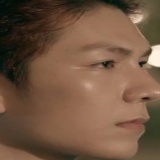
ca sĩ Kelvin Khánh